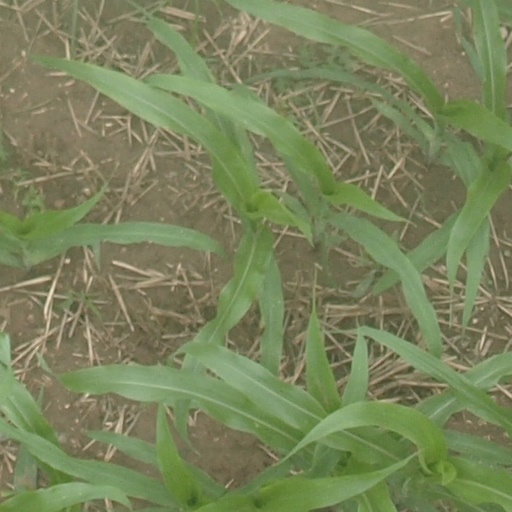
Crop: maize; corn